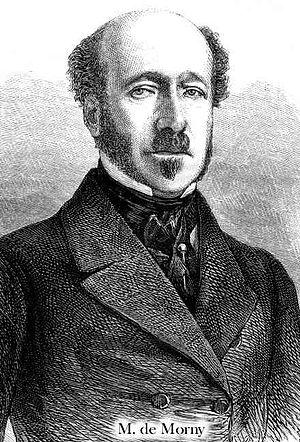
Les élections législatives ont lieu les 21 juin et 5 juillet 1857 afin de renouveler, pour la première fois, le Corps législatif du Second Empire. Ces élections au suffrage universel masculin se tiennent pendant la phase dite de l'« Empire autoritaire ». Marquées par les pressions du pouvoir et la fraude électorale, ainsi qu'un taux d'abstention de plus d'un tiers des inscrits, ces élections marquent cependant l'acmé du succès électoral de l'Empire, avant le recul marqué de 1863.
Les élections législatives ont eu lieu les 31 mai et 14 juin 1863. Il s'agit d'élire la troisième législature du Second Empire. Elles interviennent dans un contexte marqué par des difficultés économiques liées aux mauvaises récoltes, aux effets désastreux sur l'industrie textile, en raison de la pénurie de coton, du blocus des côtes sudistes par les troupes de Lincoln, provoquant faillites et montée du chômage.